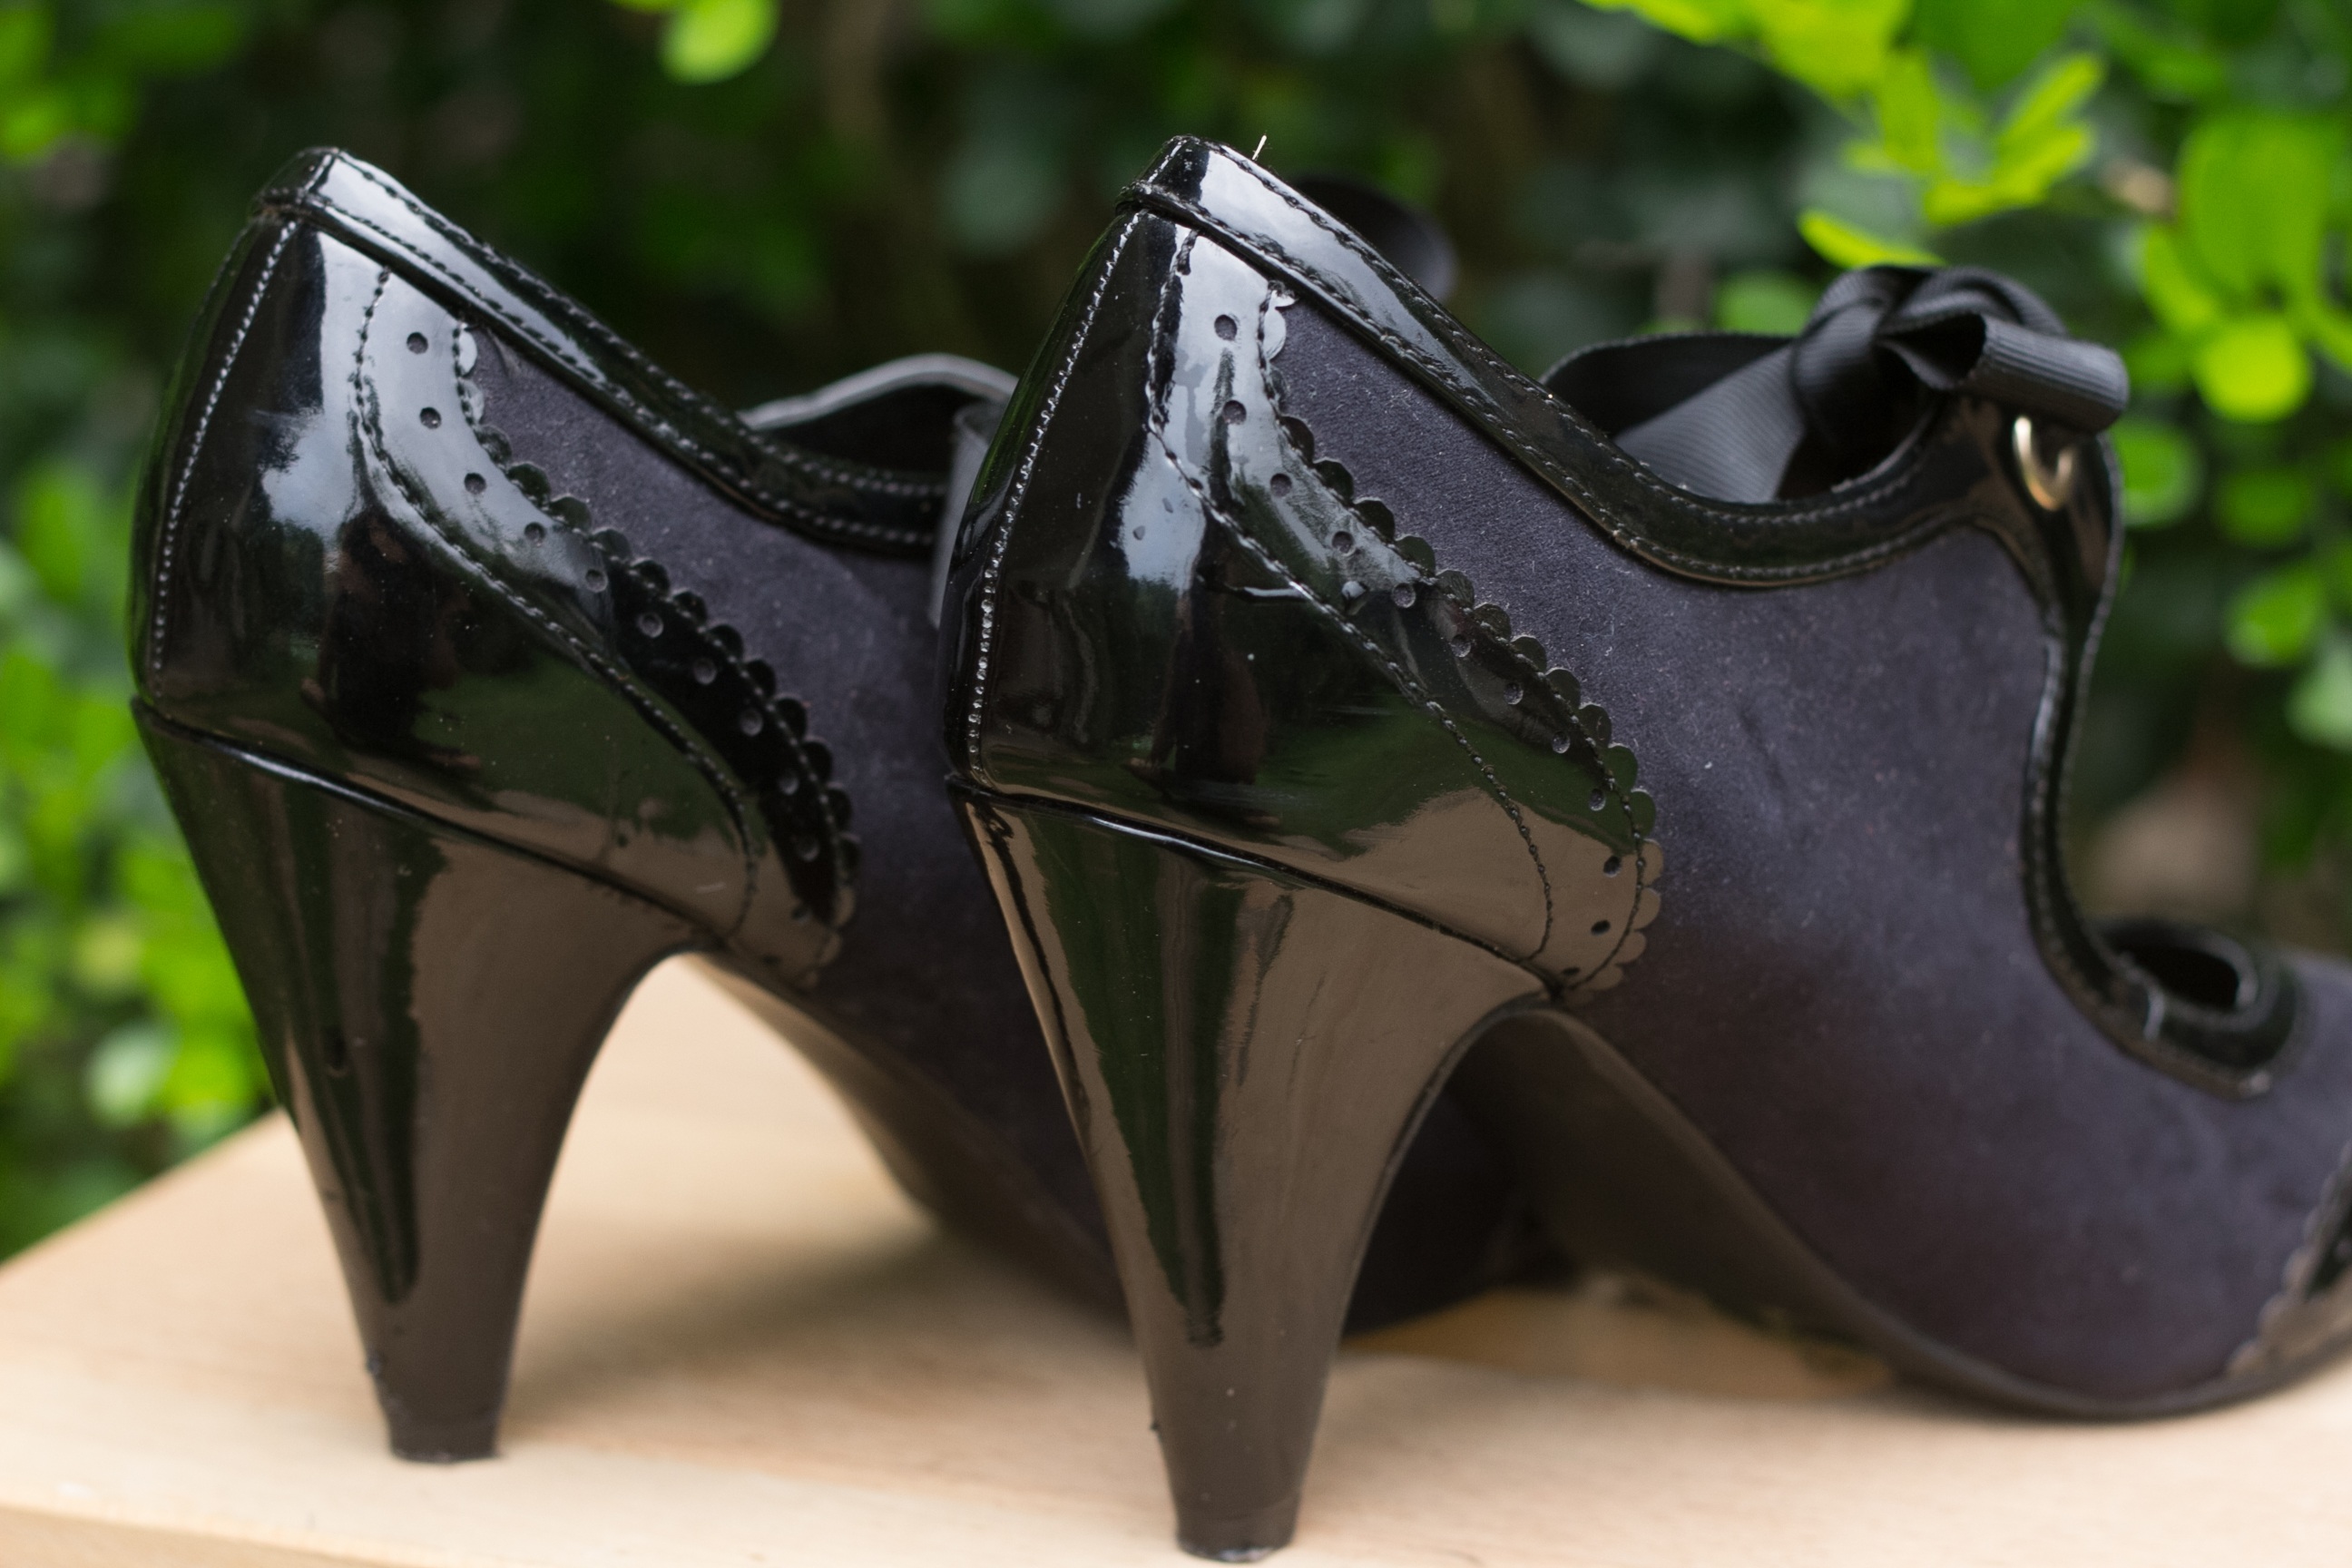
shoe, leather, female, leg, fashion, black, lifestyle, human body, textile, hills, footwear, high heeled footwear, outdoor shoe